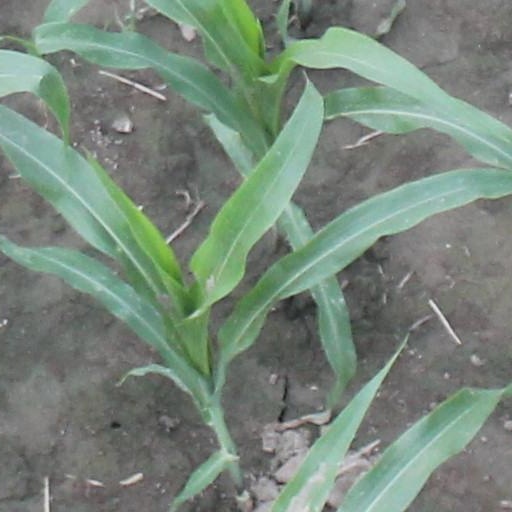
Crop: maize; corn